Powder Keg: A Blast into the Wilderness

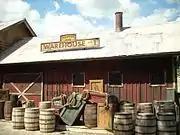

After being launched out onto the track, riders go up a relatively small hill and down a very steep drop. Riders go up and down hills many times and go through several tight turns before slowly traveling up a chainlift hill equipped with audio speakers playing bluegrass music. The train goes through a 90-degree left turn before going down another steep drop onto a small spray-painted blue section of the track. At the final end of the ride, the train travels through a large helix that almost turns the track completely upside down before the train slams into the final brakes and turns into the station.